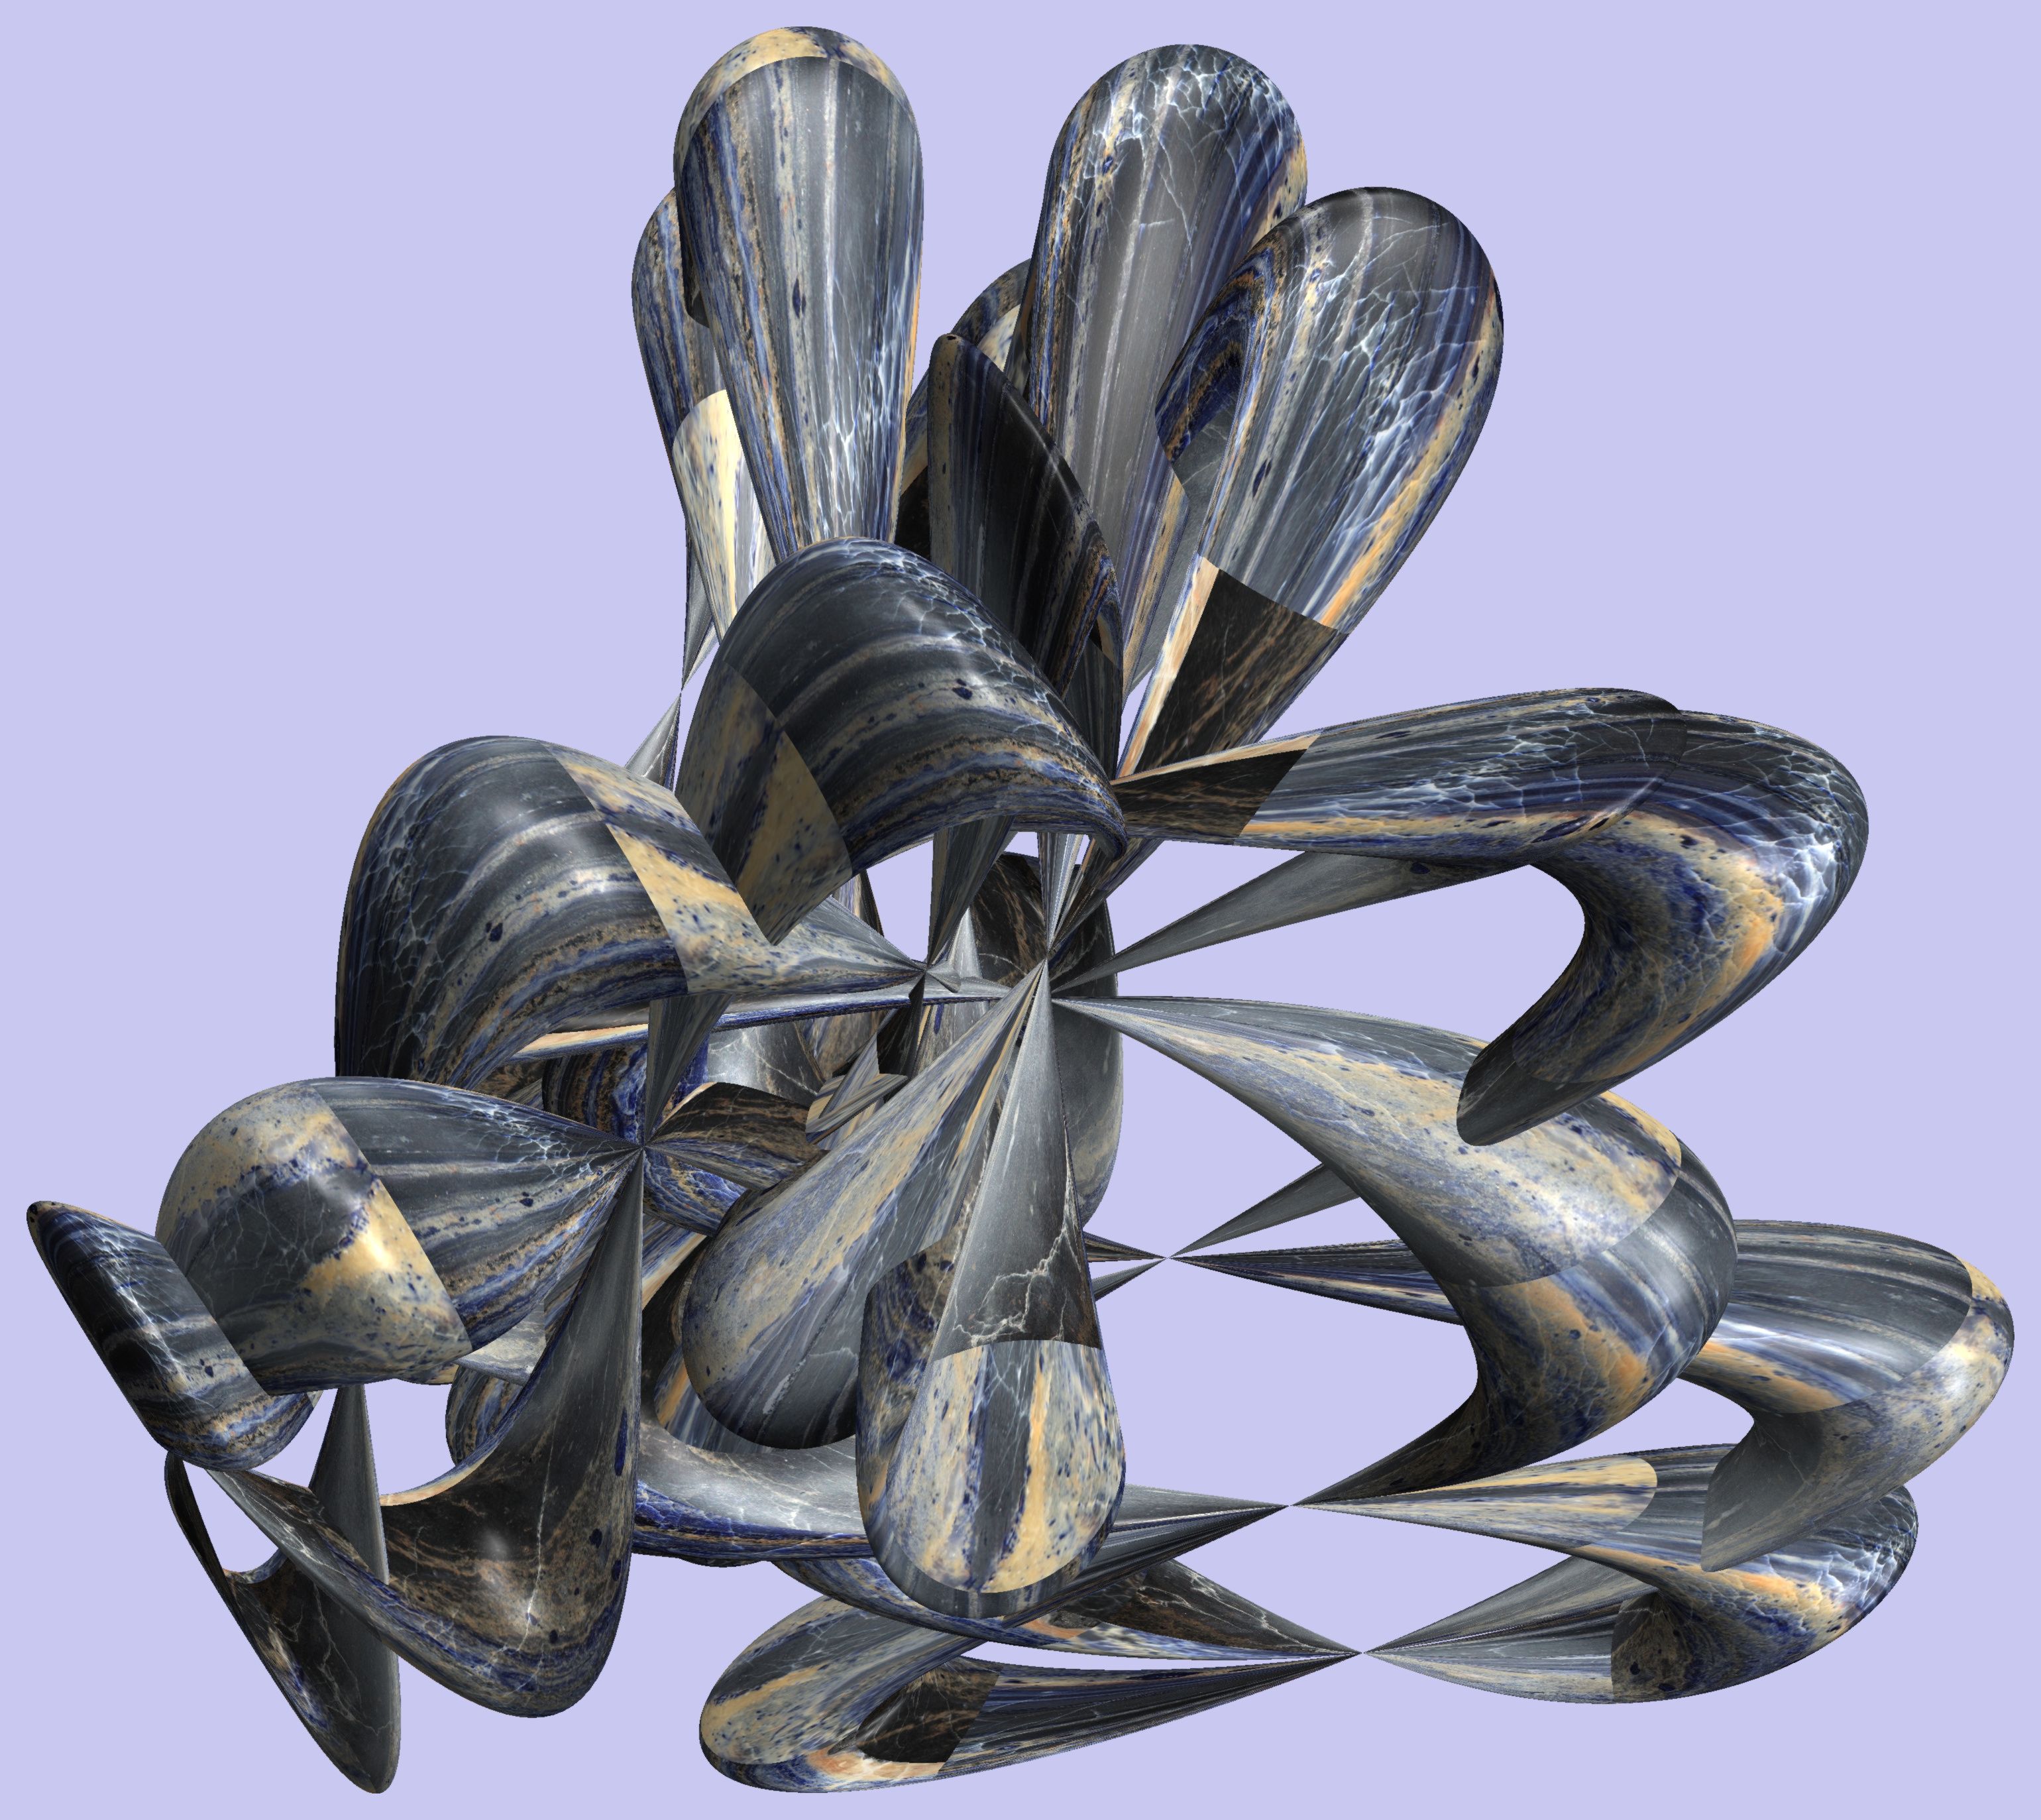
structure, texture, pattern, sculpture, art, figure, design, symmetry, 3d, graphic, torus, mathematica, cg, parametricplot3d, code, program, algorithm, abstruct, mapping, aircraft engine